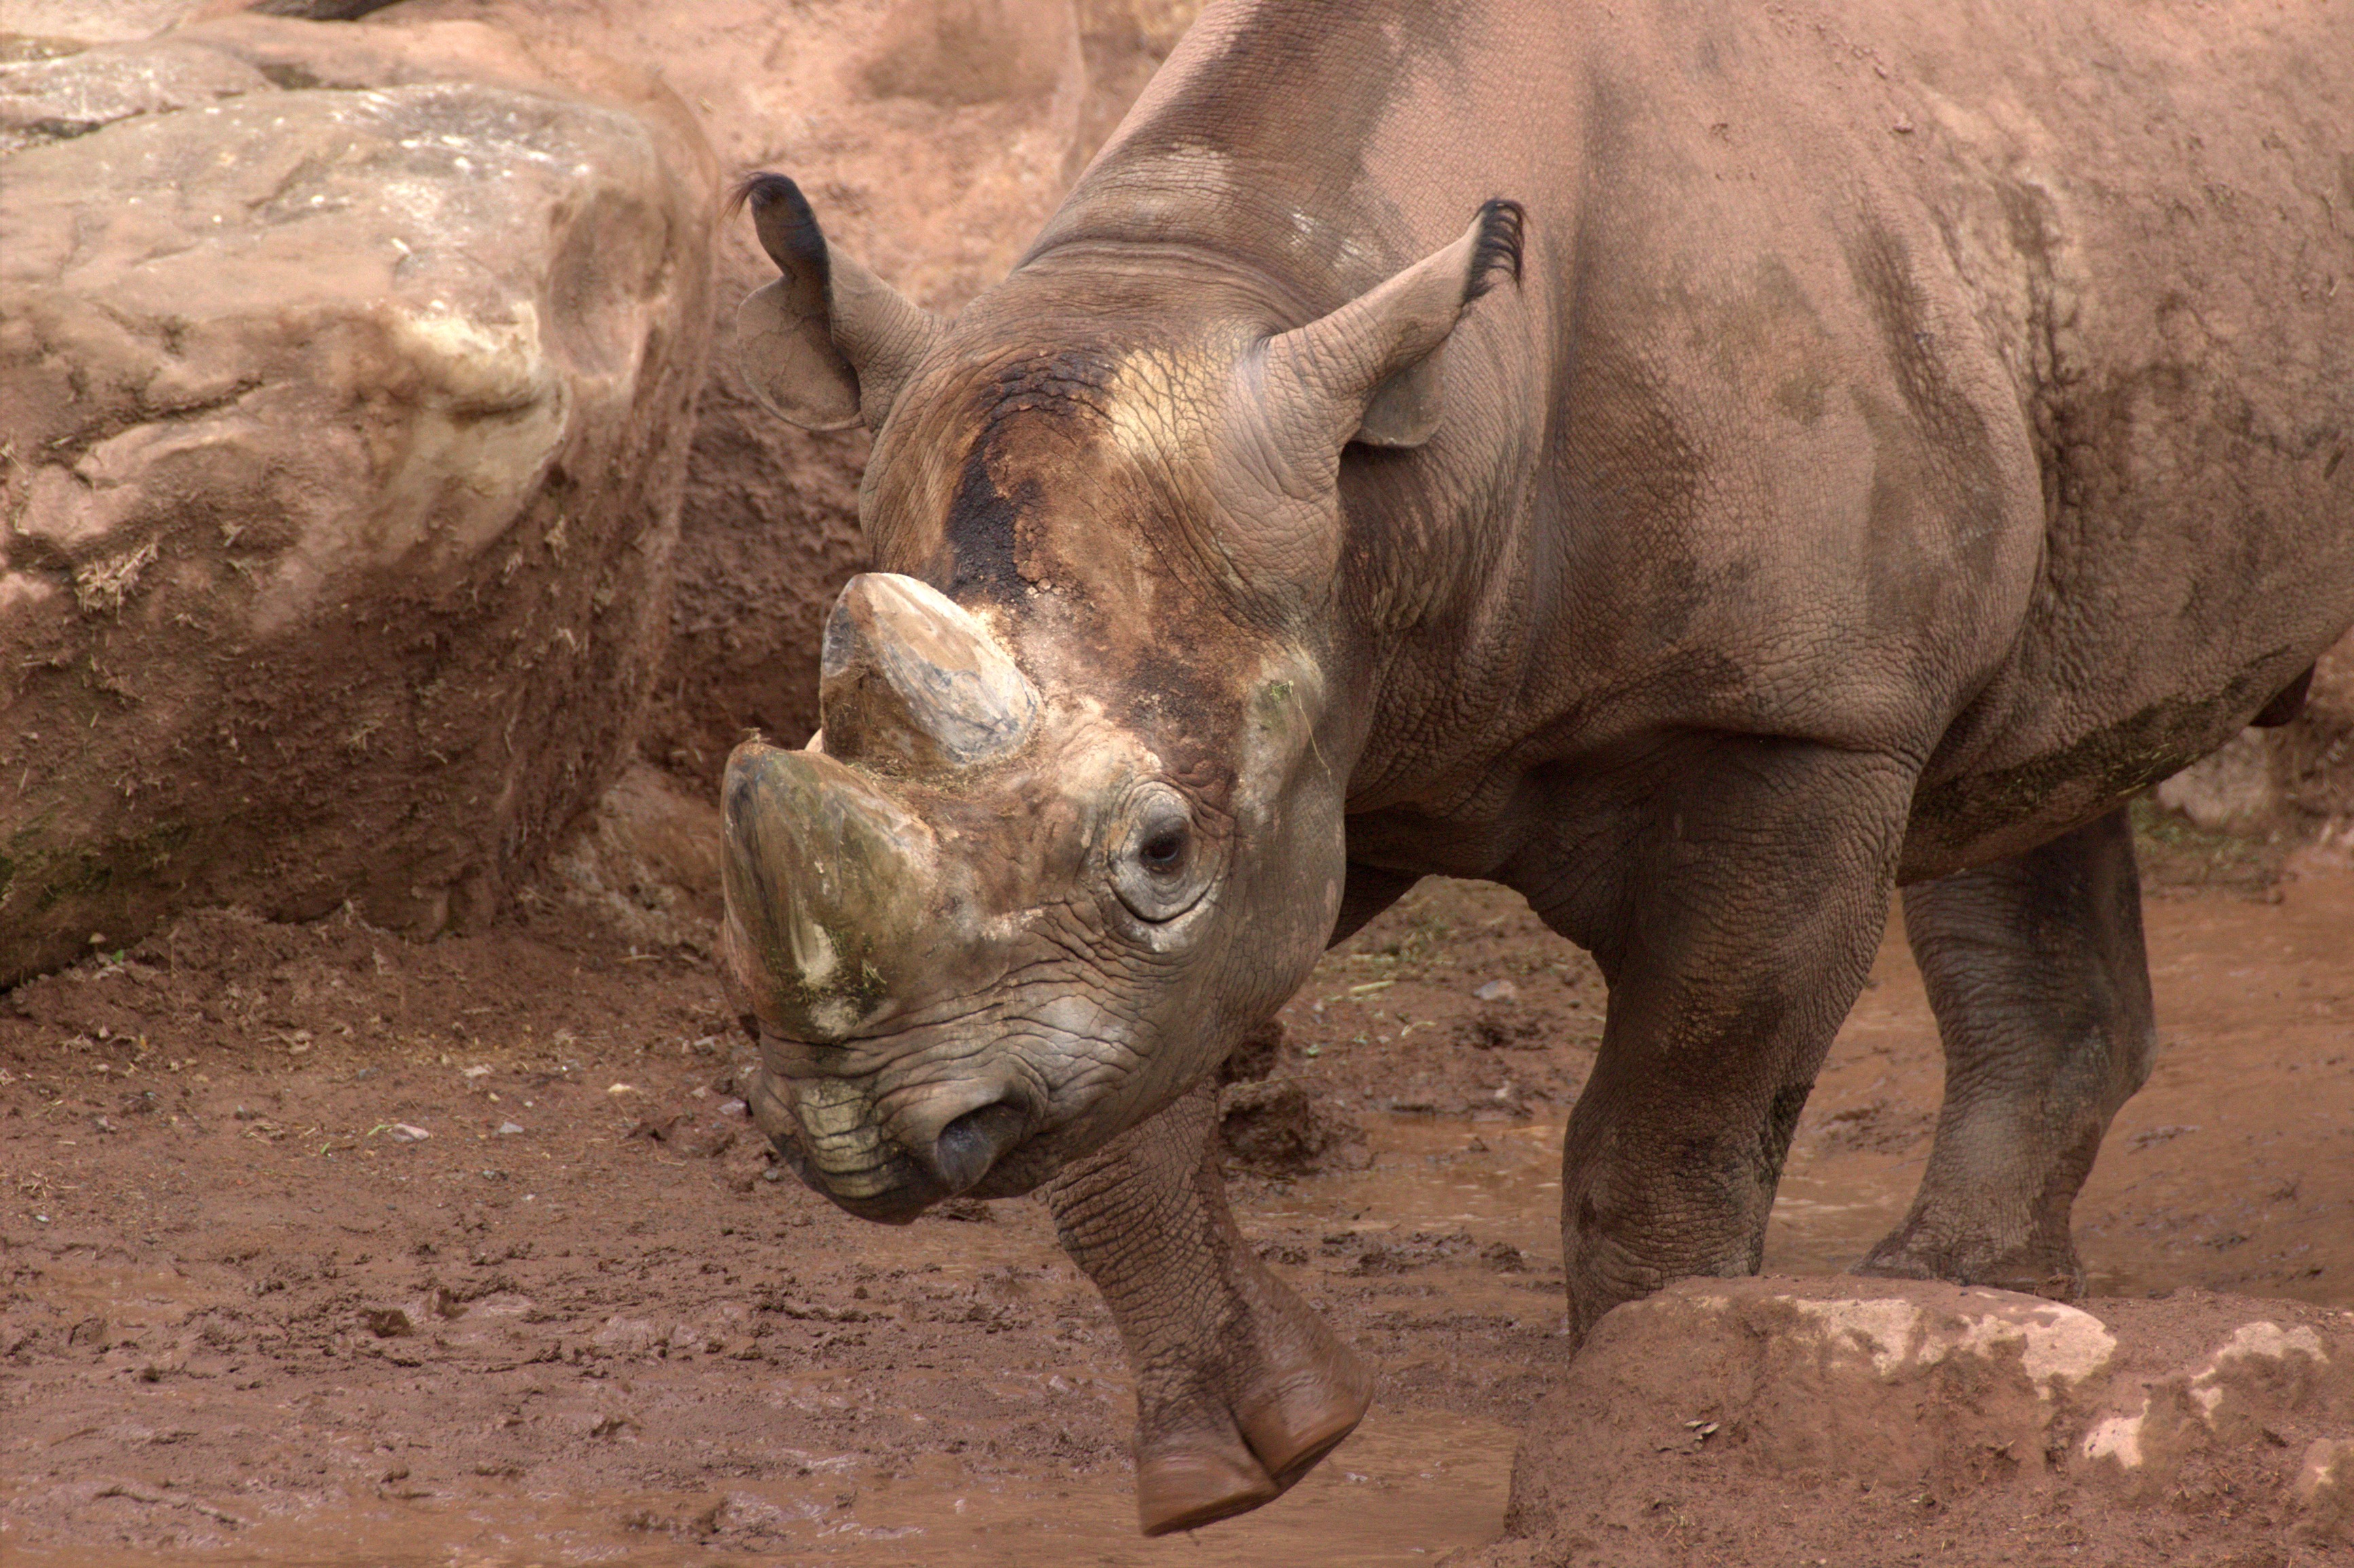
wildlife, zoo, horn, mammal, fauna, rhino, rhinoceros, safari